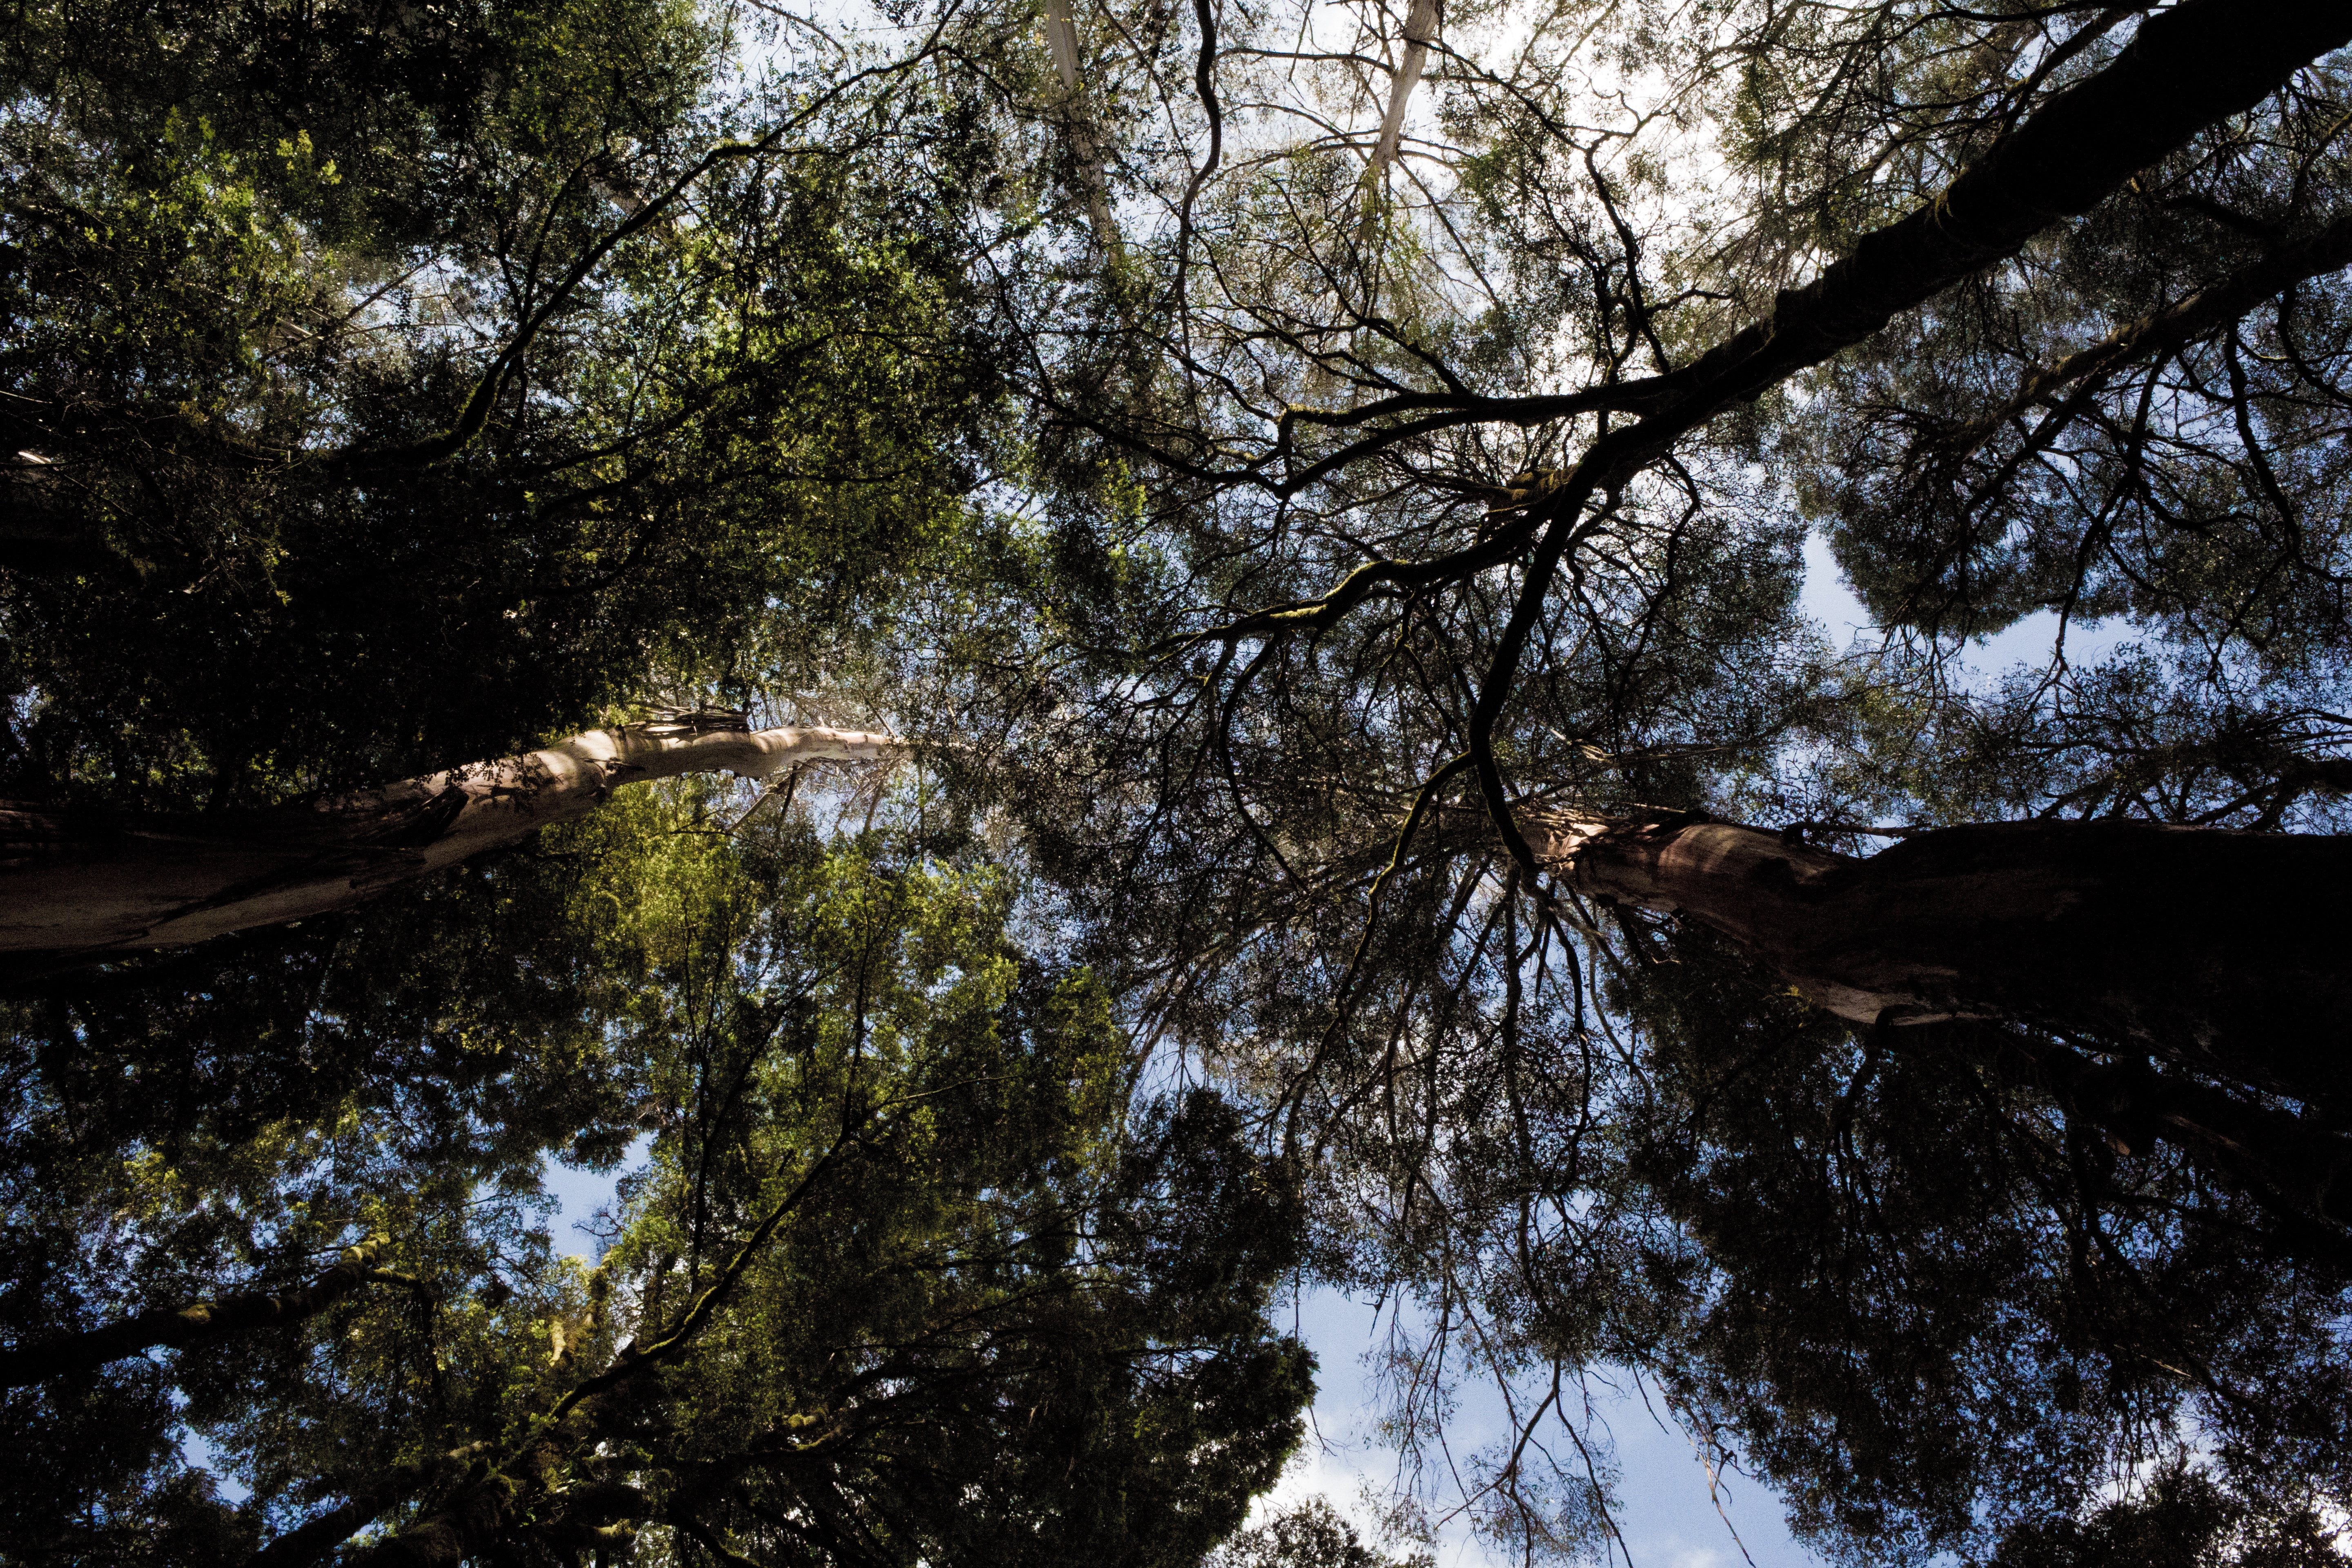
landscape, tree, water, nature, forest, wilderness, branch, snow, winter, plant, sunlight, leaf, flower, river, stream, reflection, autumn, weather, season, woodland, habitat, woody plant